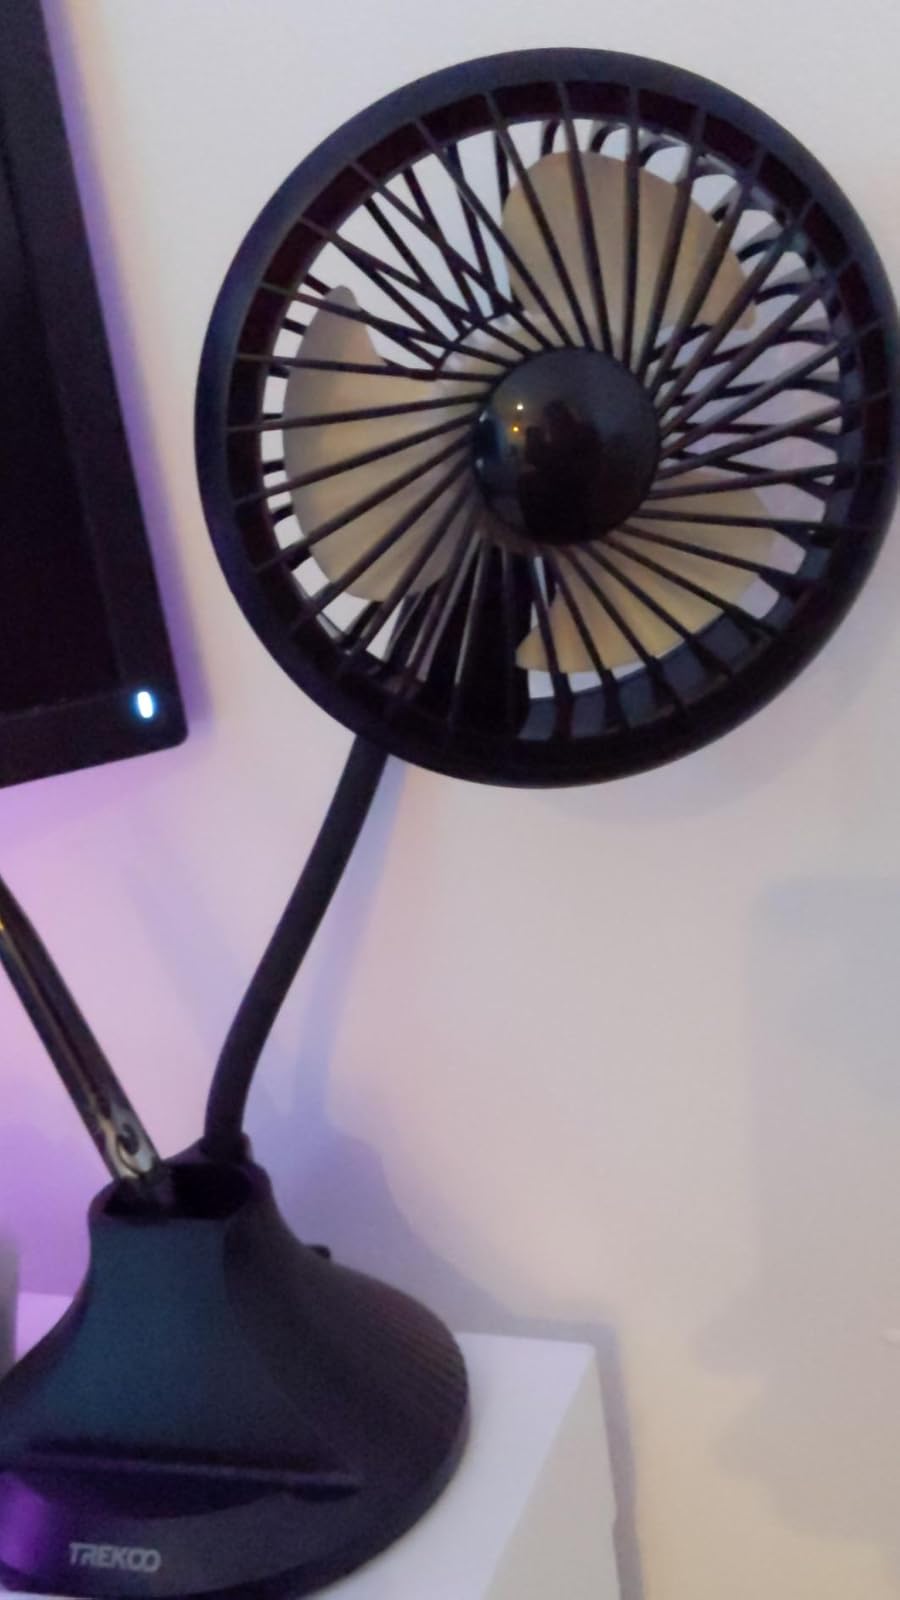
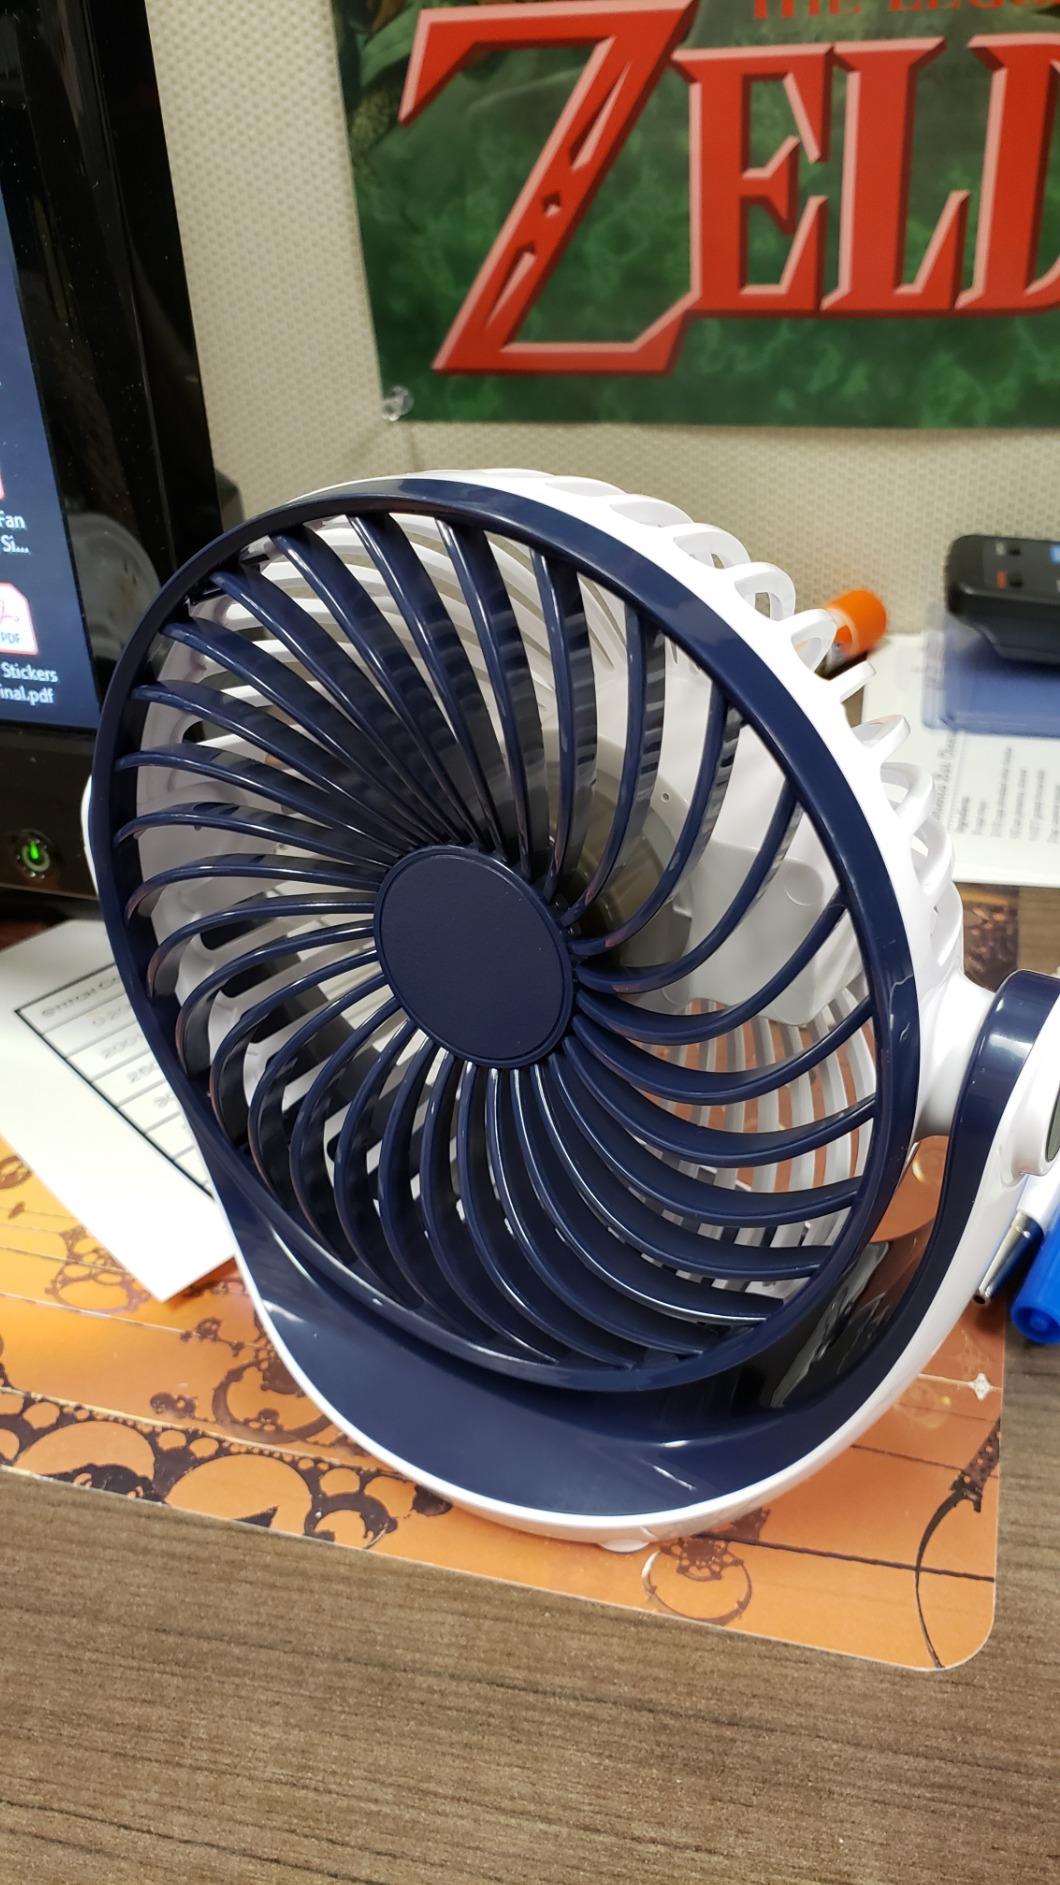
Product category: fan
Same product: no